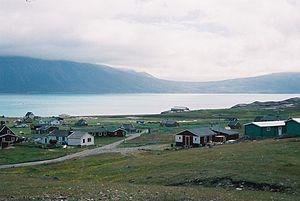
Narsarsuaq est une localité du Danemark située au sud du Groenland, dans la municipalité de Kujalleq. Elle comptait 158 habitants en 2010.